Crawford family of the White Mountains

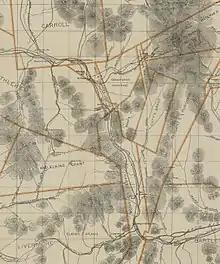
Section of Geo. T. Crawford's map of the White Mountains of New Hampshire, ca. 1896, showing Hart's Location and Nash and Sawyer's Location

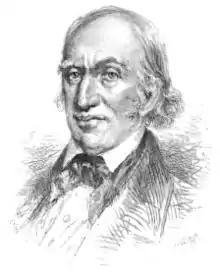
Abel Crawford (1760s–1851), pioneer of tourist industry in the White Mountains of New Hampshire, drawn by Thomas Johnson

The Crawford family of the White Mountains were a family who moved to New Hampshire's White Mountains in the 1790s from Guildhall, Vermont, and were pioneers in establishing a tourist industry in that area. Abel Crawford and his father-in-law, Eleazar Rosebrook, began the effort, and one of Abel's sons, Ethan Allen Crawford, made significant contributions. Another son, Thomas Jefferson Crawford, continued the work; and Ethan's wife, Lucy, also contributed. Their work was in the area then known as White Mountain Notch, subsequently called Crawford Notch.